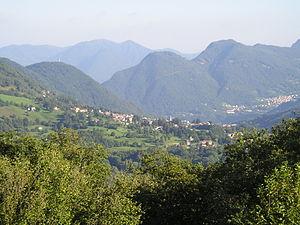
San Fedele Intelvi est une commune italienne de la province de Côme dans la région Lombardie en Italie.